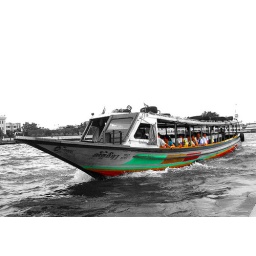
Passangers aboard a tour boat on a river in Bangkok, Thailand.